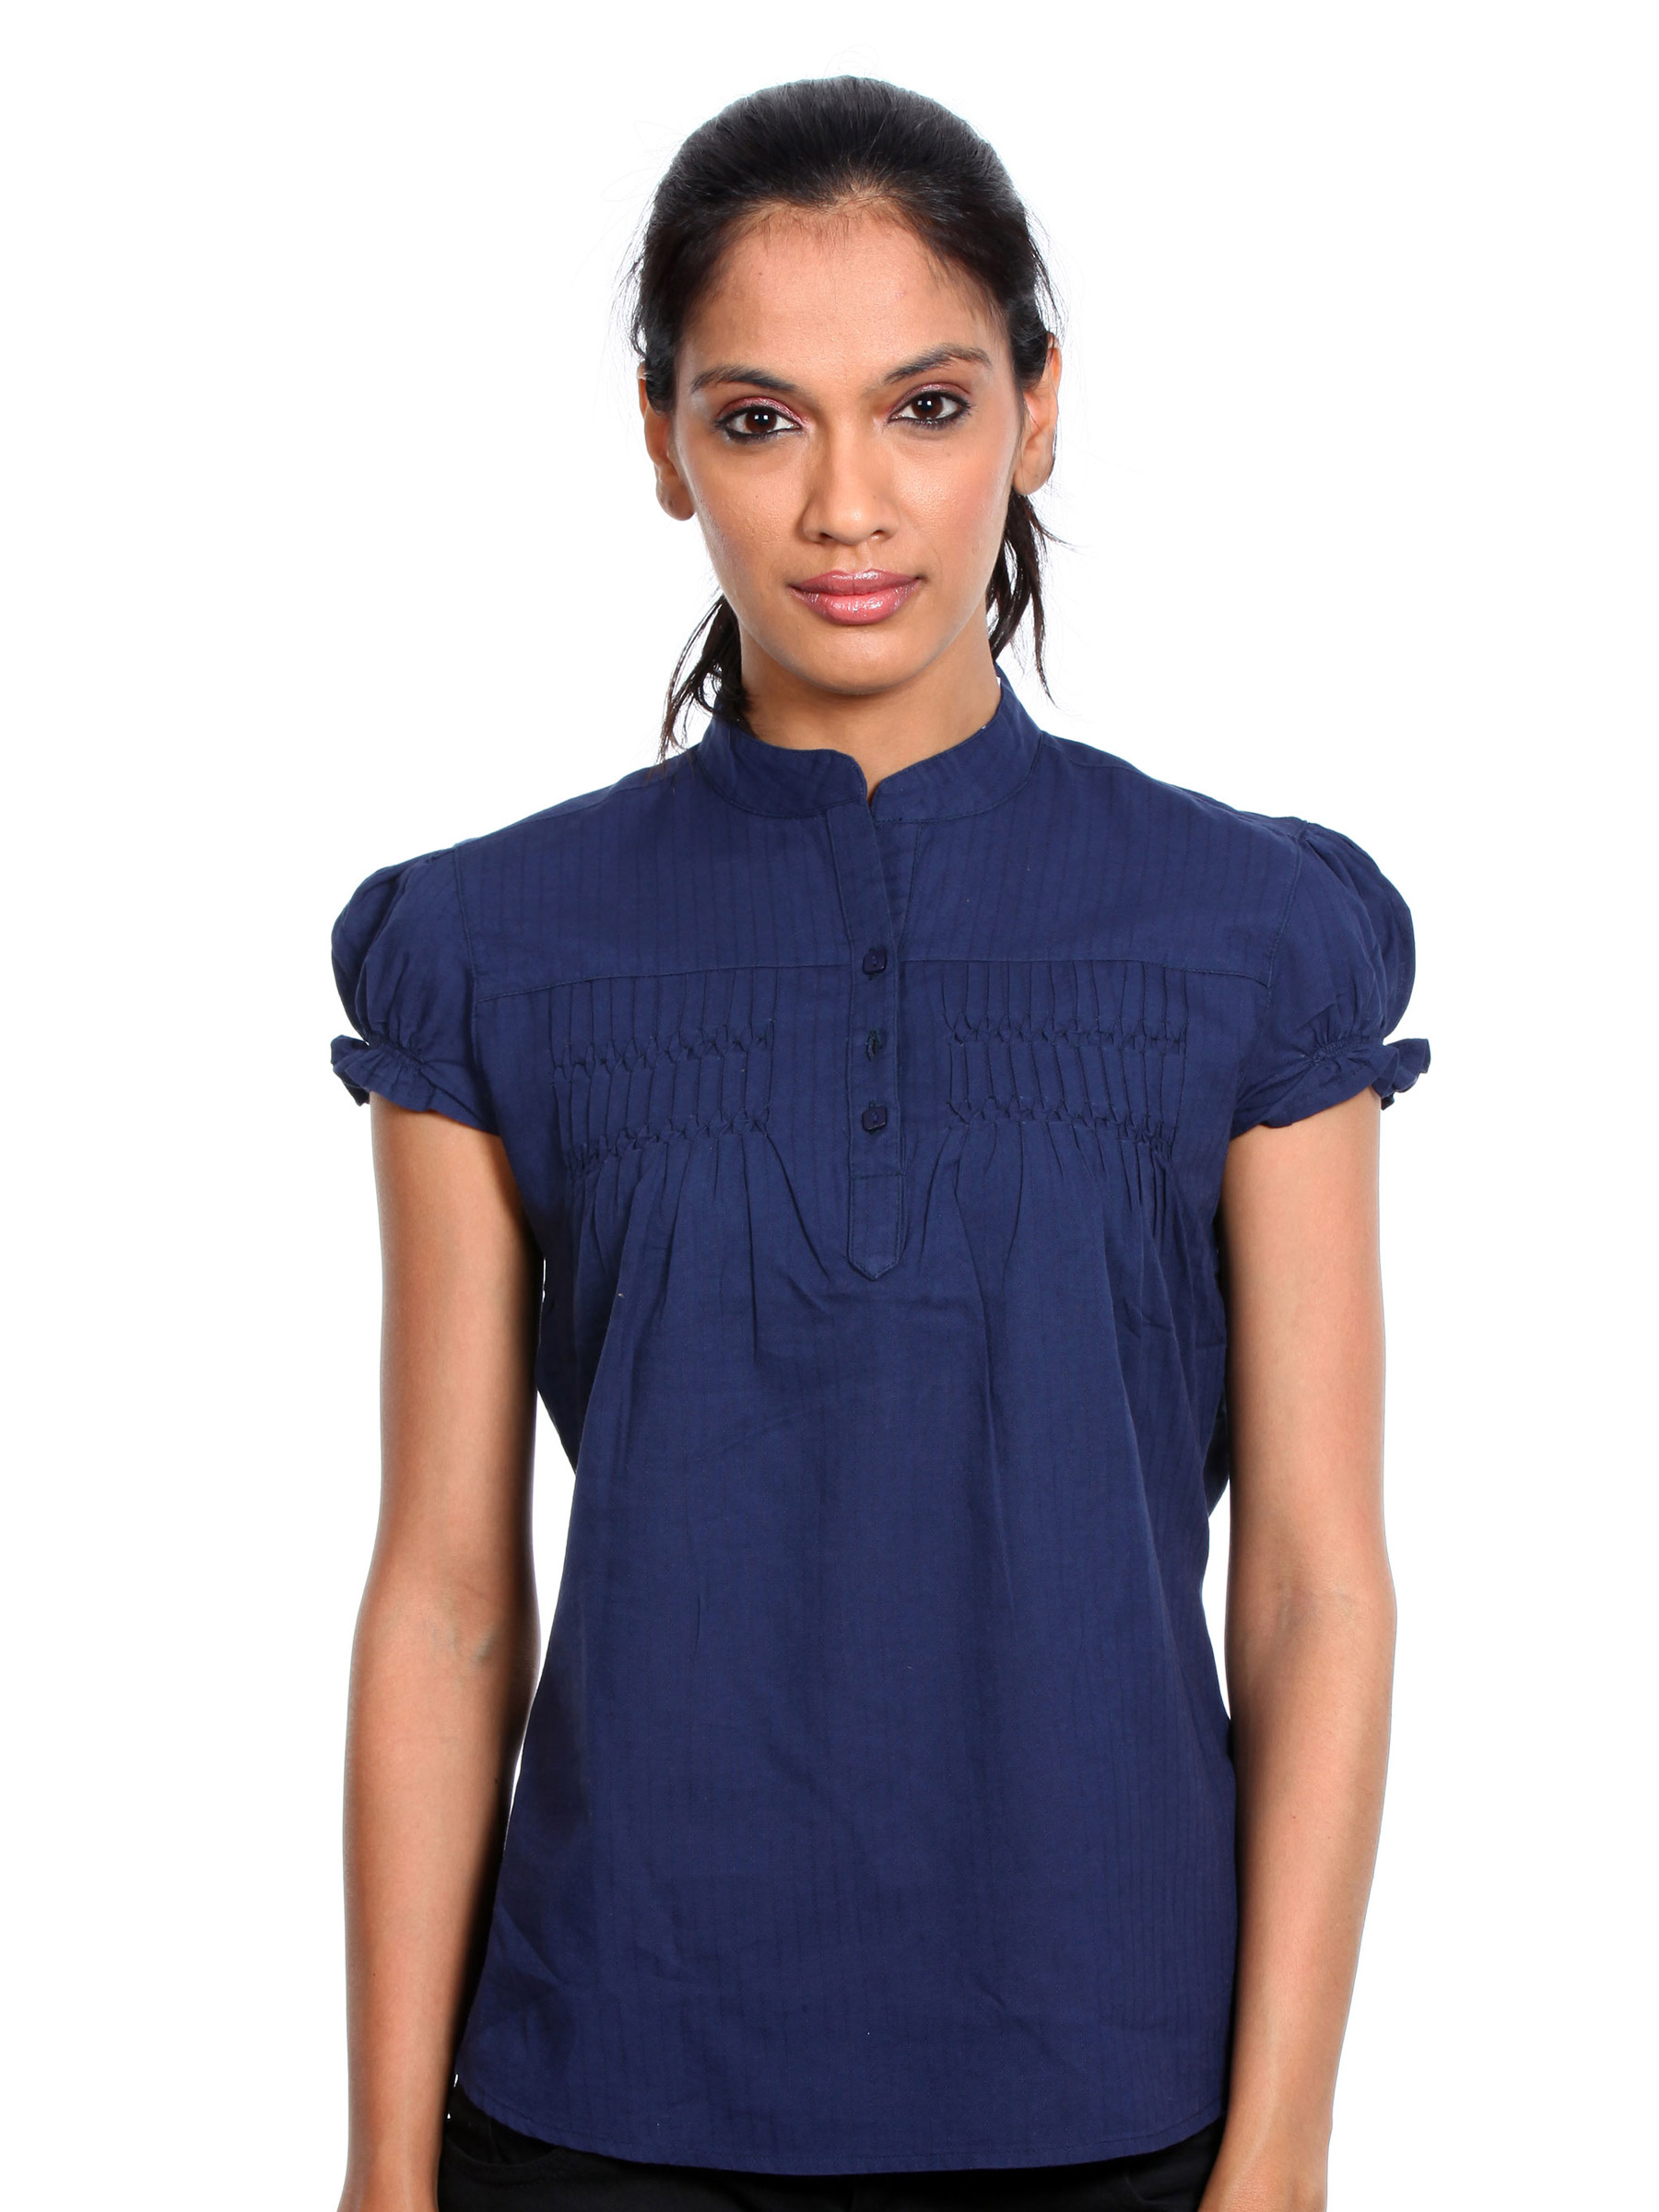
Lee Women Navy Blue Top
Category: Apparel / Topwear / Tops
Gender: Women
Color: Navy Blue
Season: Winter 2010
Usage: Casual